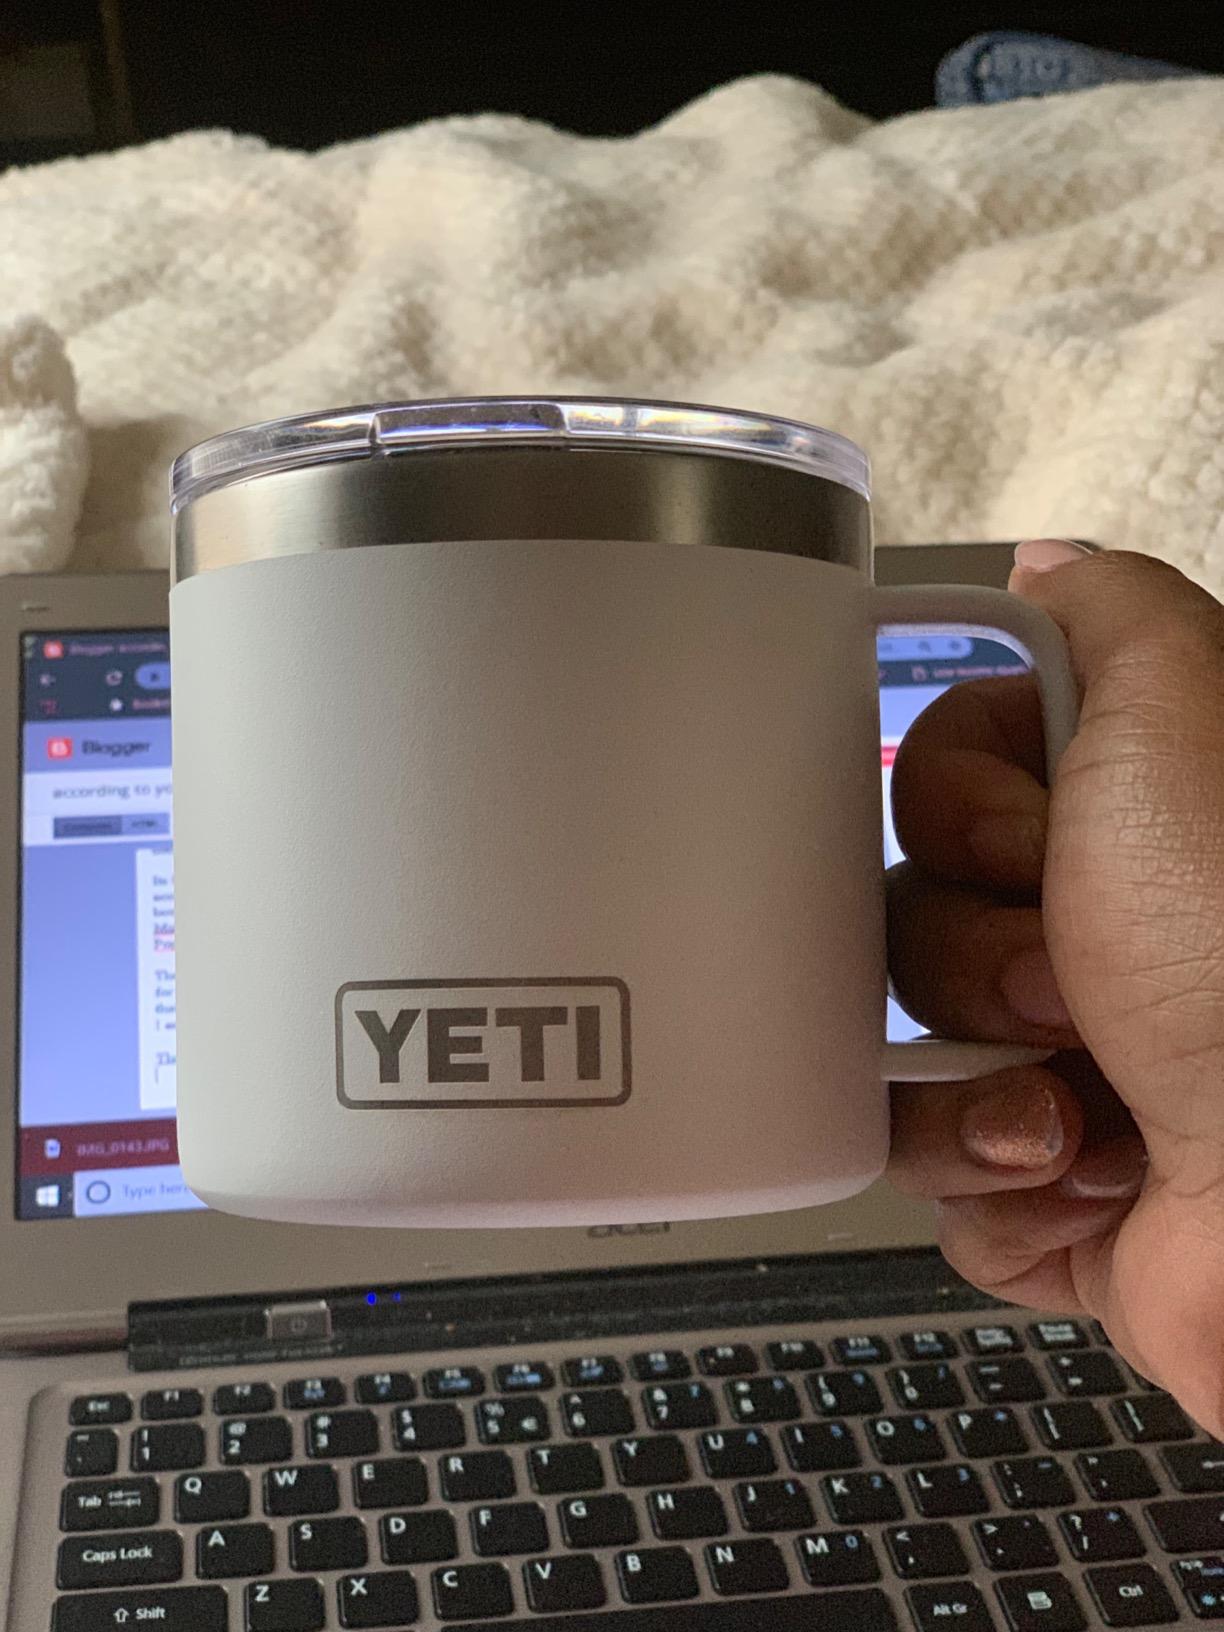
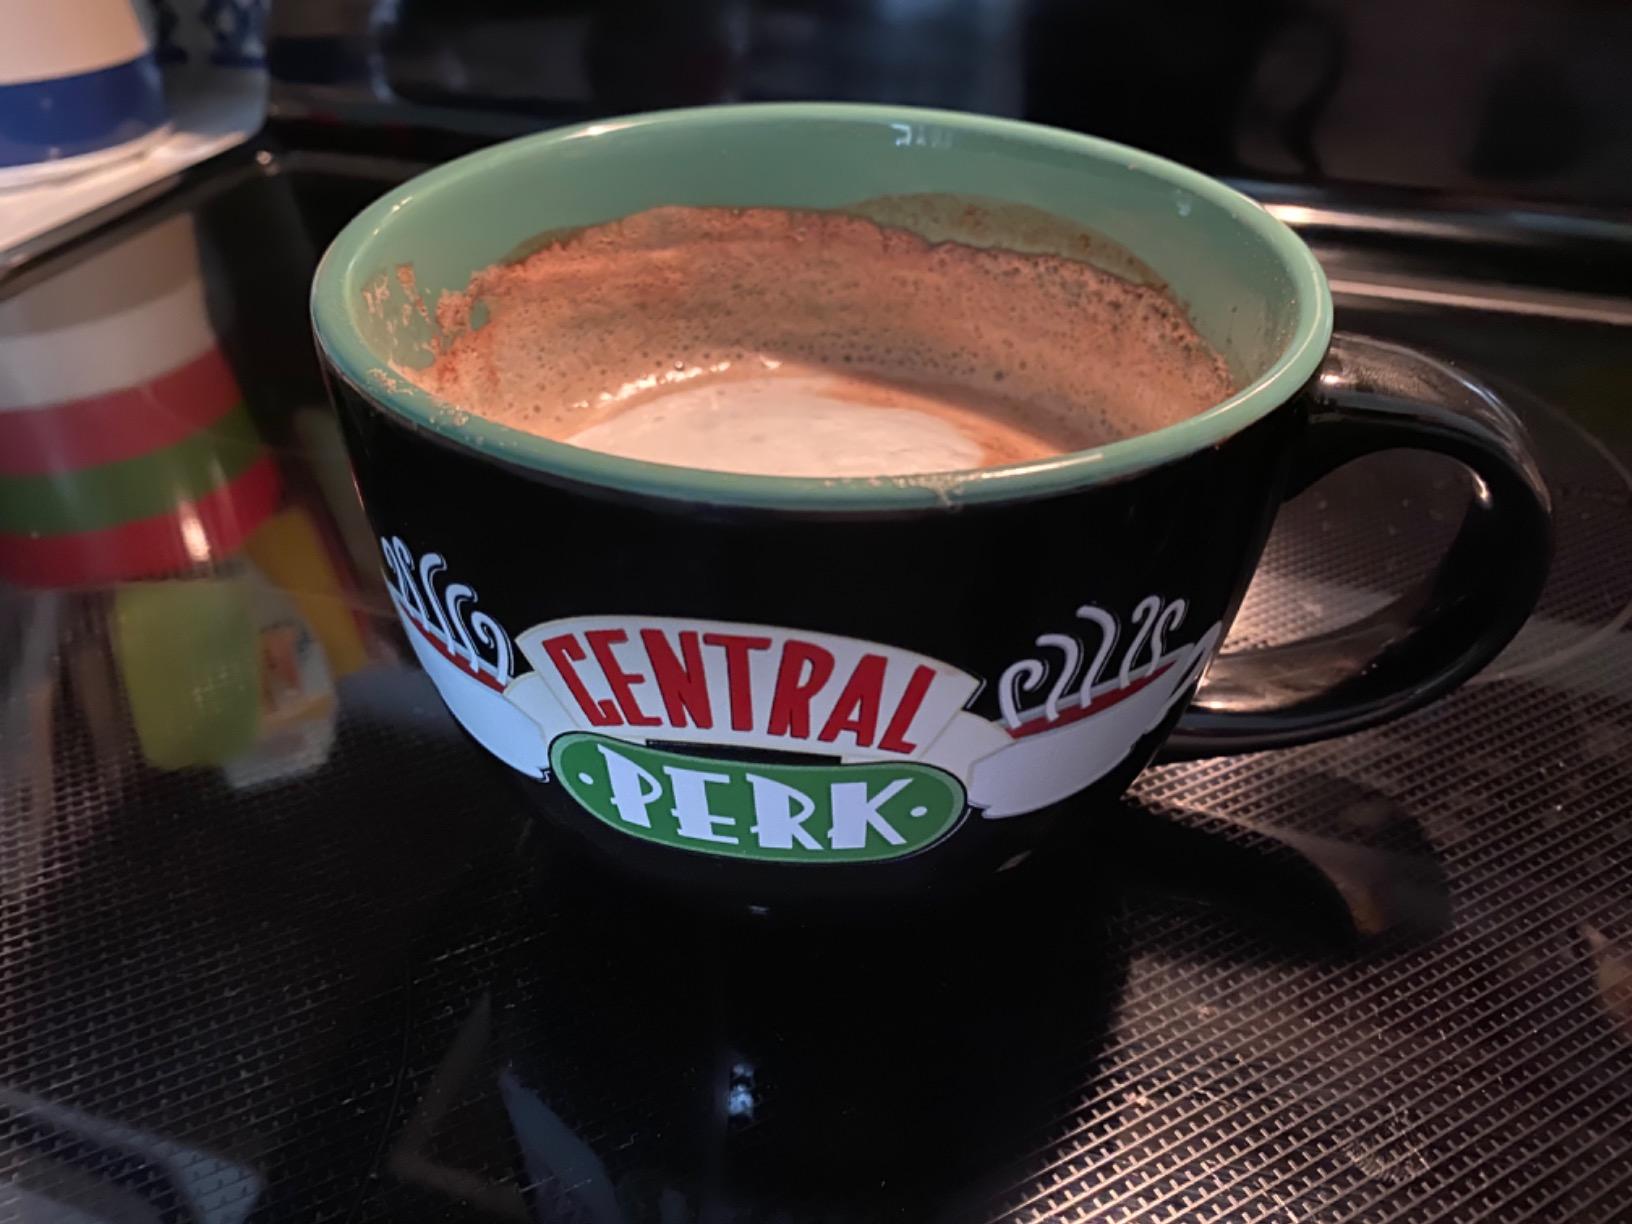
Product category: items_mug
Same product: no